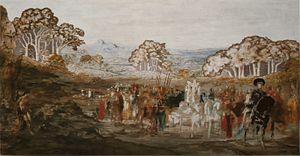
Le Dimanche du fils prodigue est une célébration des Églises d'orient — Églises orthodoxes et Églises catholiques de rite byzantin —, partie de la liturgie de Pâques. Elle précède le dimanche de Pâques de neuf semaines. C'est le second dimanche du petit carême après le dimanche du Pharisien et du Publicain et avant le dimanche du Pardon.